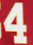
Number: 4